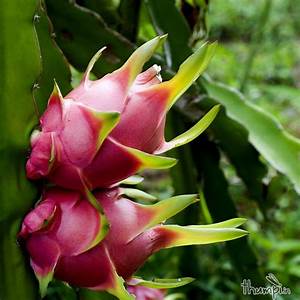
Label: Dragonfruit